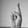
ASL letter: R